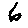
Label: 6